Mass sexual assault in Egypt

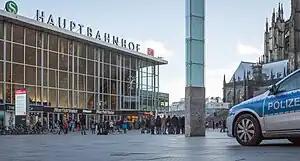
Cologne's main train station, where hundreds of women reported sexual assaults on New Year's Eve 2016

The period saw the growth of a counter-movement of NGOs and women's groups. After the particularly high number of assaults on 25 January 2013, women met that night at Café Riche on Talaat Harb Street, near Tahrir Square, and decided to start telling their stories. Journalist and broadcaster Lamis Elhadidy devoted an entire programme to the assaults and apologized for not having covered them sooner.